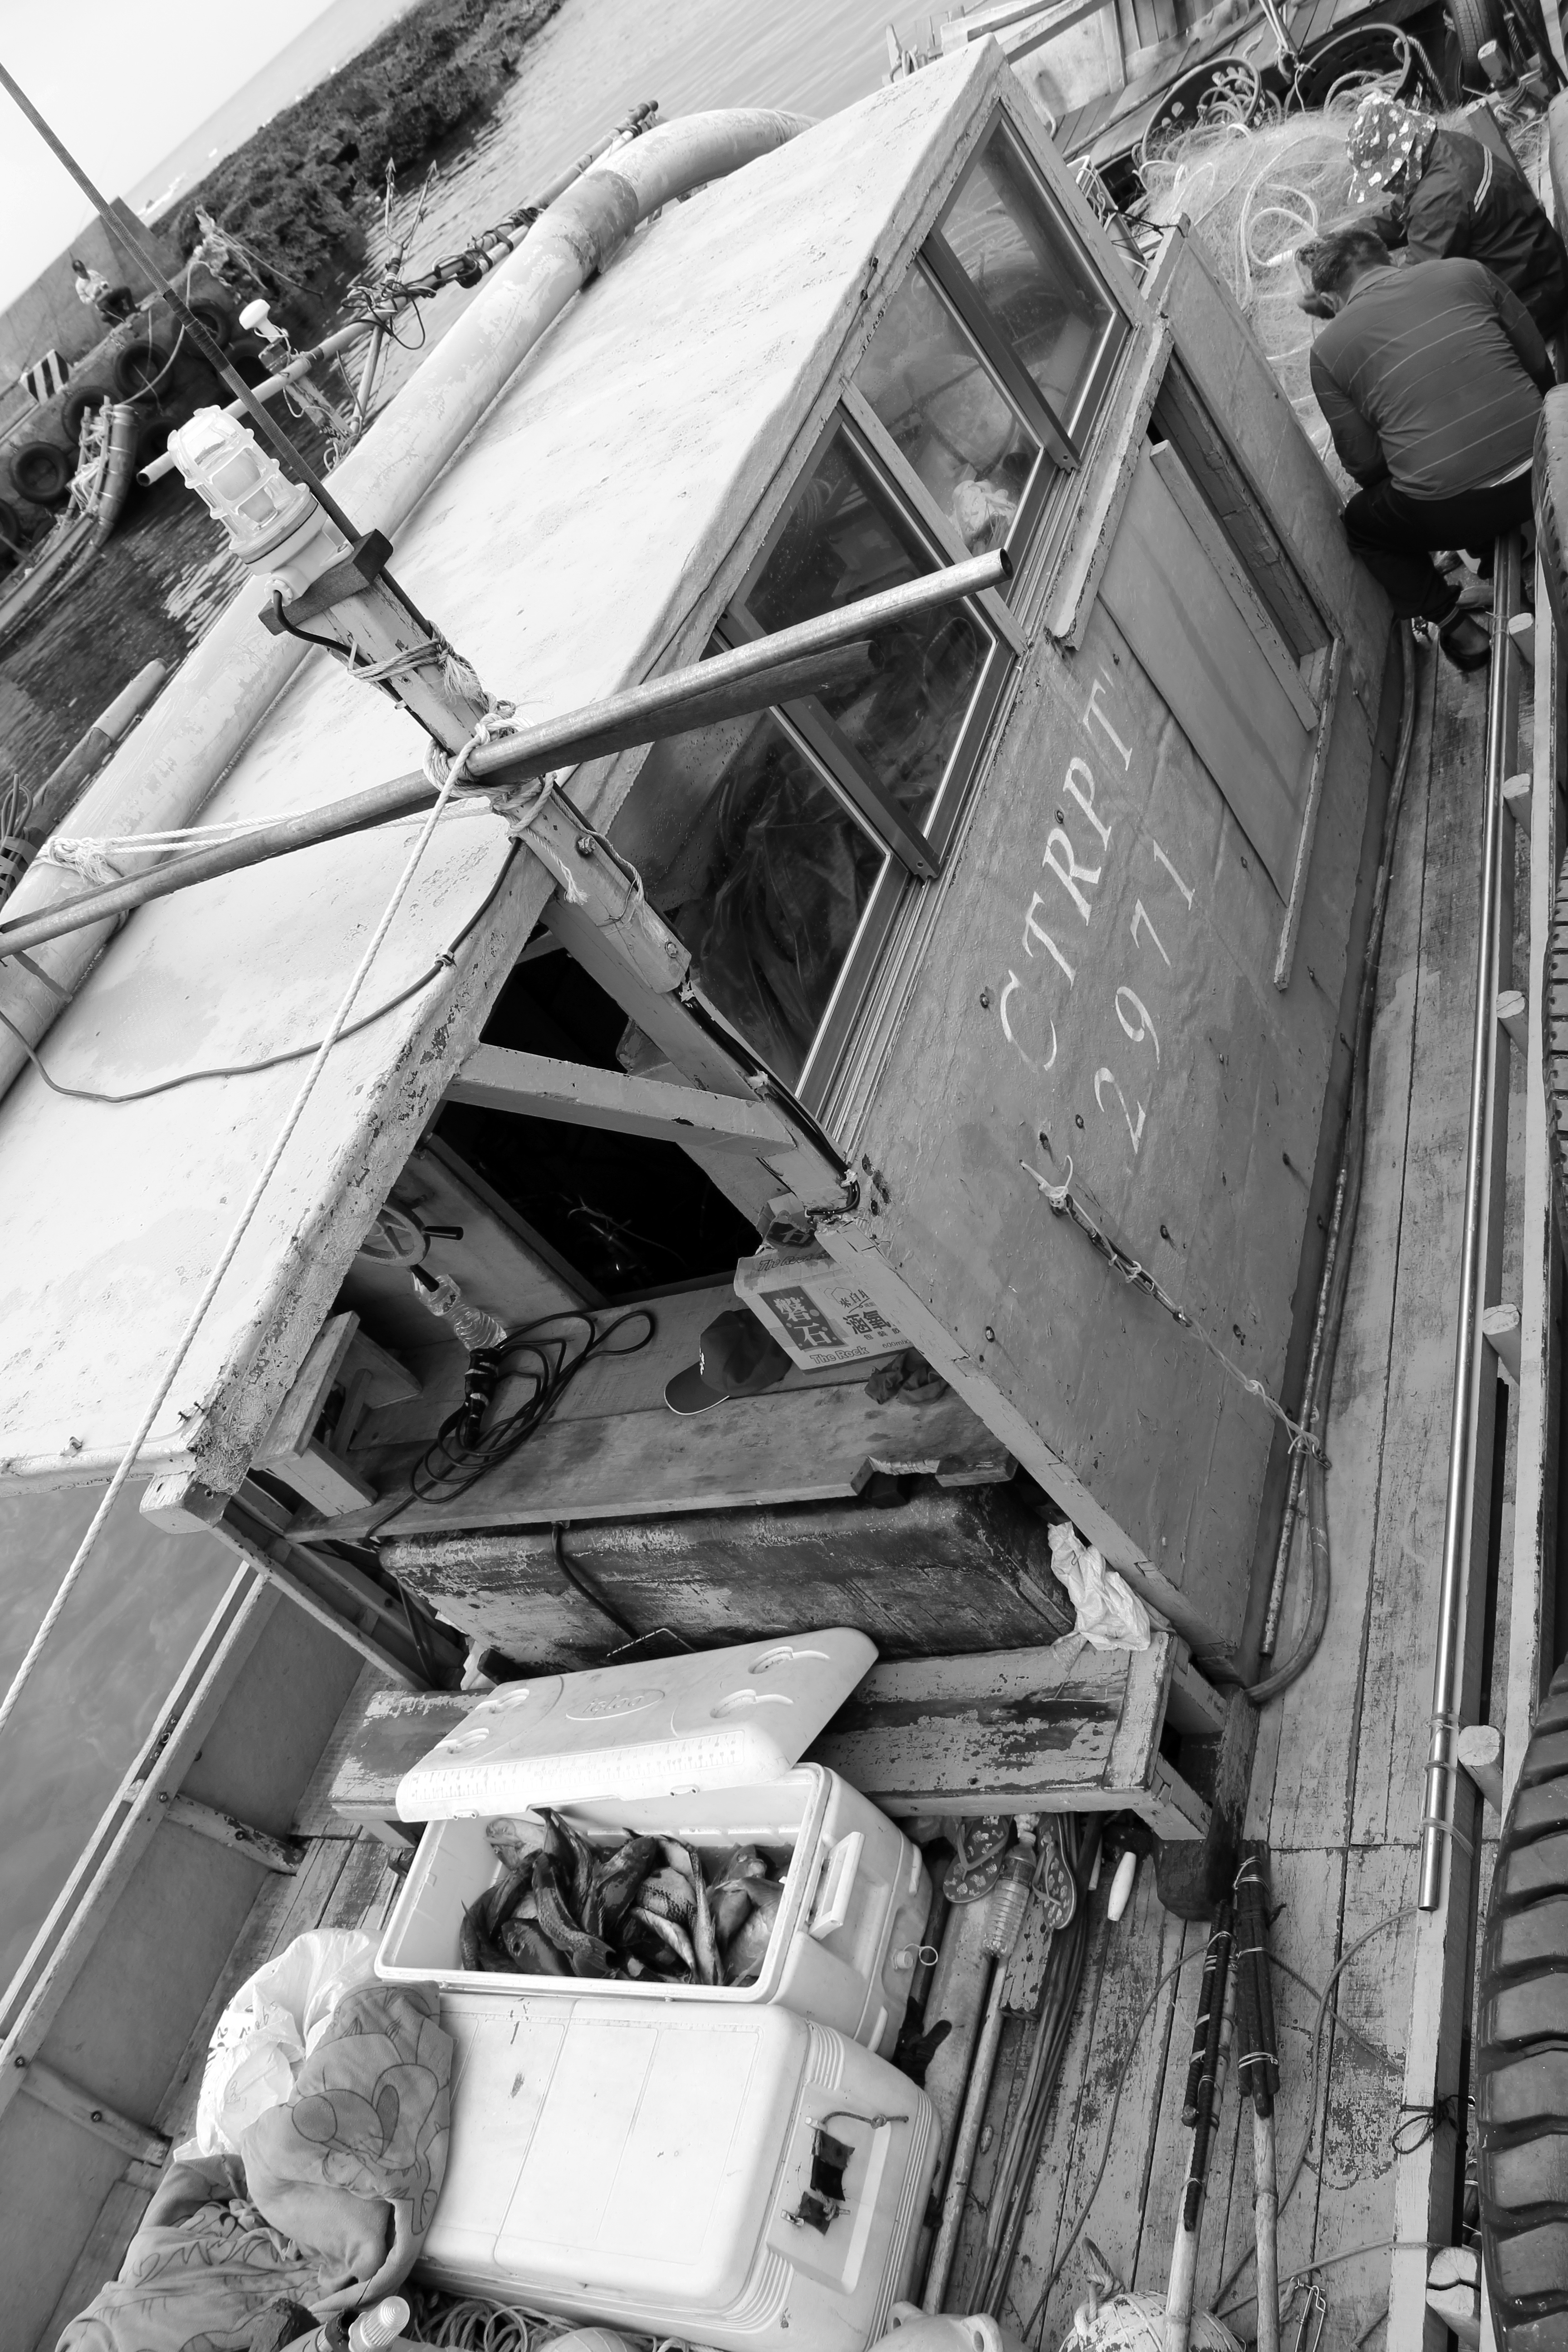
black and white, car, aircraft, vehicle, aviation, monochrome, engine, scrap, monochrome photography